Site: brandenburg
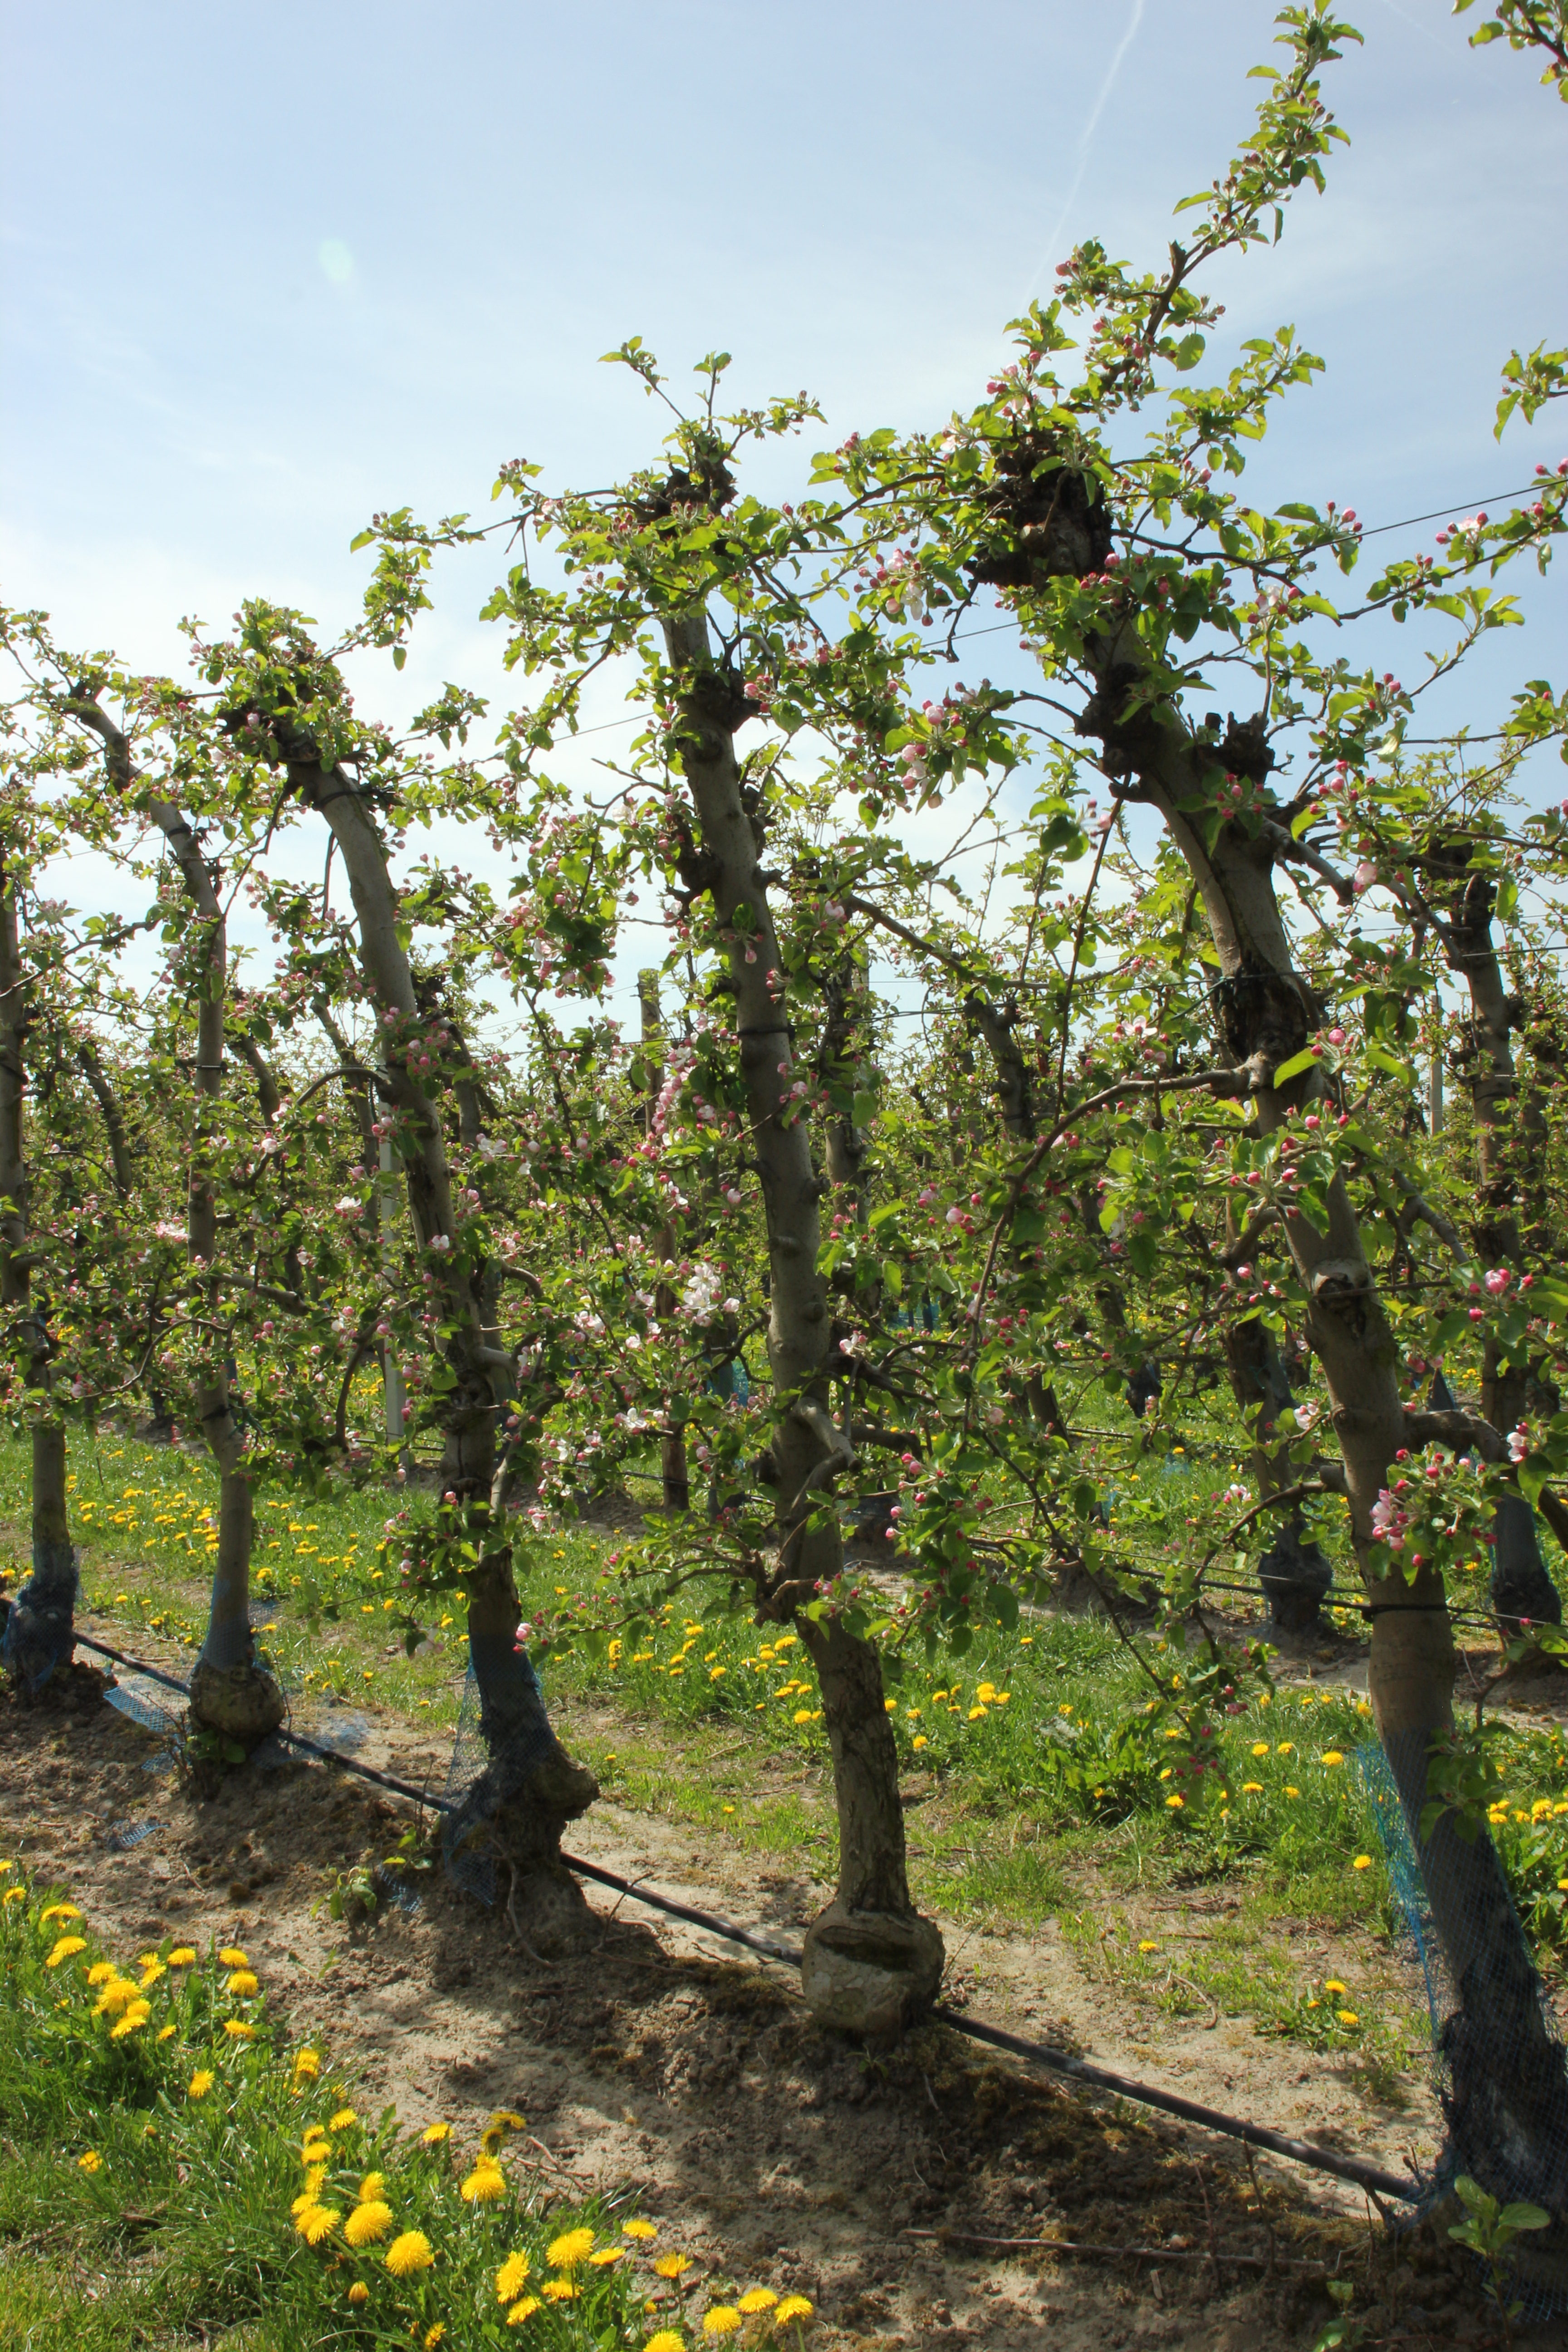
Growth stage (BBCH 57): Inflorescence emergence